The Bridge of Sighs (1925 film)

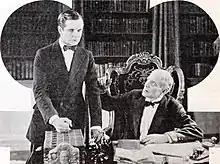
Still with Hale and Lewis

The Bridge of Sighs is a 1925 American silent drama film directed by Phil Rosen and written by Louis D. Lighton and Hope Loring. The film stars Dorothy Mackaill, Creighton Hale, Richard Tucker, Alec B. Francis, Ralph Lewis, and Cliff Saum. The film was released by Warner Bros. on January 1, 1925.